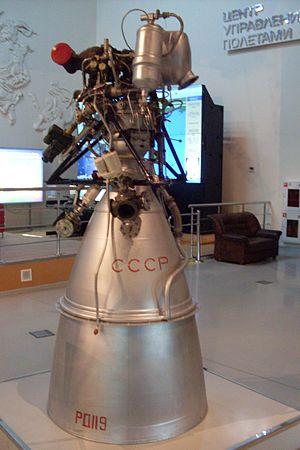
Moteur fusée RD-119 au Memorial Museum of Astronautics (Moscou). Développé de 1958 à 1962 par le «